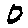
Label: 0